Asaf Avidan

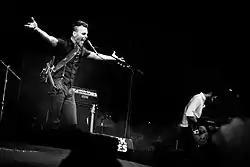
Avidan performing at the French rock festival Eurockéennes de Belfort in 2013.

In 2012, Avidan released the single "Different Pulses", followed by the release of his debut solo studio album of the same name. For promotion, the singer embarked on a European tour where he also performed during the 2013 Sanremo Music Festival in Italy. "Different Pulses" entered record charts in various countries and was awarded a Platinum certification by France's Syndicat National de l'Édition Phonographique (SNEP). The singer's follow-up record "Gold Shadow" (2015) was also attained Gold status in France. The album was also aided by several venues, including in Boston, United States. "The Study on Falling" followed in 2017. In the same year, Avidan was featured on the song "Baila Leila" from Goran Bregović's "Three Letters from Sarajevo" (2017).